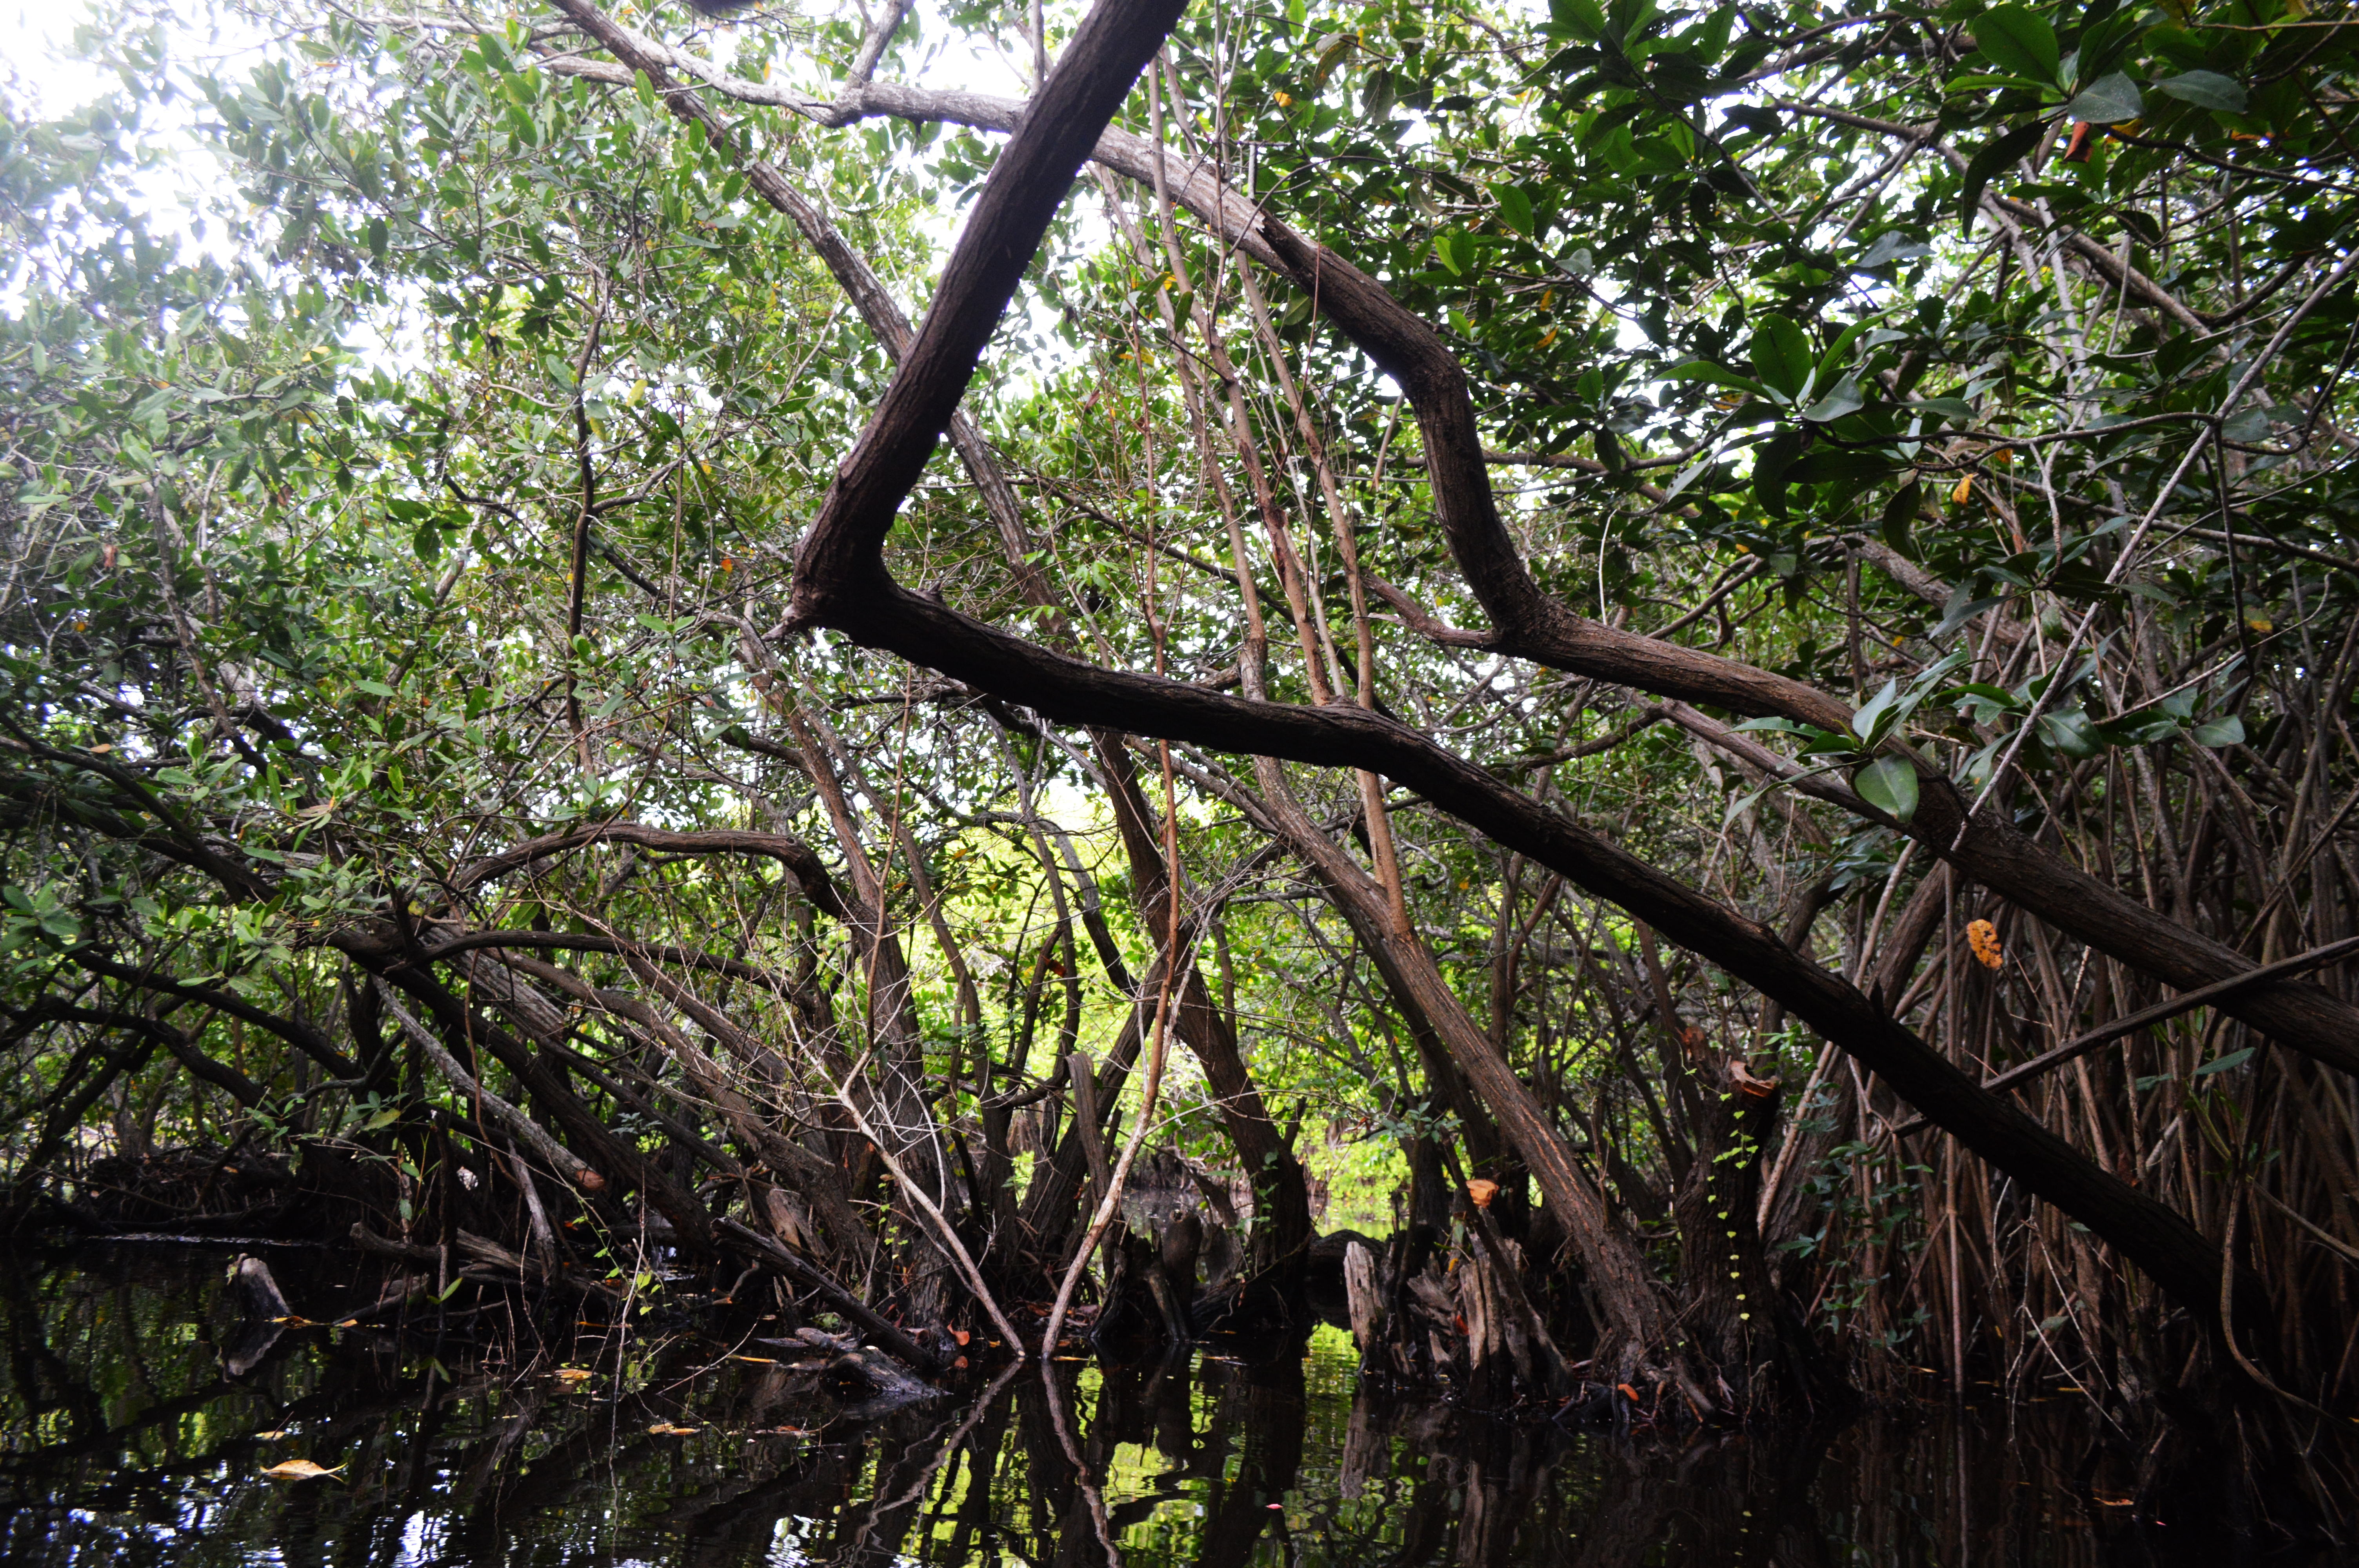
swamp, nature, channel, guatemala, water, trees, vegetation, tree, nature reserve, ecosystem, branch, forest, plant, leaf, jungle, flora, woodland, rainforest, old growth forest, wetland, riparian forest, sunlight, wildlife, valdivian temperate rain forest, grass, spring, bayou, landscape, grove